Portrait of Mlle Rachel

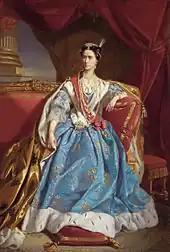
Woman in elaborate robes

Although Etty painted a number of private portraits of his friends and acquaintances, he produced very few publicly exhibited portraits, fewer than 30 of which were shown during his lifetime. "Mlle Rachel" was not exhibited during his lifetime; it was possibly among the more than 800 paintings from his studio sold after his death. Etty died in November 1849 and soon fell out of fashion; by the late 19th century the values of all his paintings had fallen below their original prices.